Jayshree Dutt Sengupta

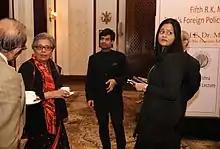
Jayshree Sengupta (left) with Samir Saran (centre), President, Observer Research Foundation, and daughter Mitu Sengupta (right), Professor, Ryerson University, Canada, at the 5th R.K. Mishra Memorial Lecture in New Delhi, 2014

Her expert opinion on the Indian economy was cited by numerous international media outlets, such as the BBC World Service, and the "Financial Times".